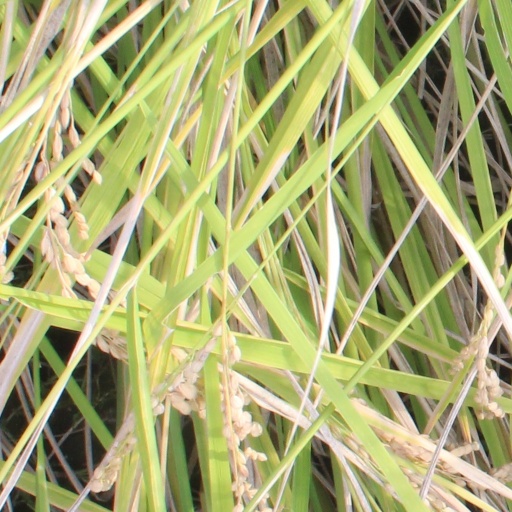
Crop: rice